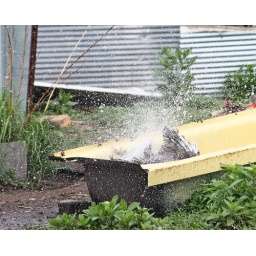
One of the ducks having a good old time in the chicken's water tank.